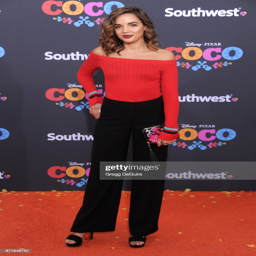
person arrives at the premiere .